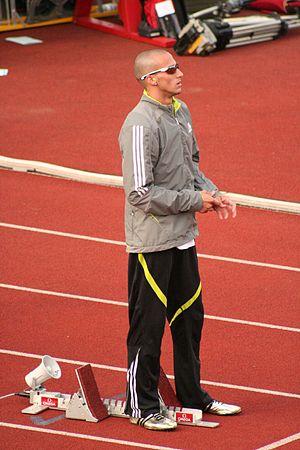
Jeremy Mathew Wariner, né le 31 janvier 1984 à Irving au Texas, est un athlète américain, spécialiste du 400 mètres.